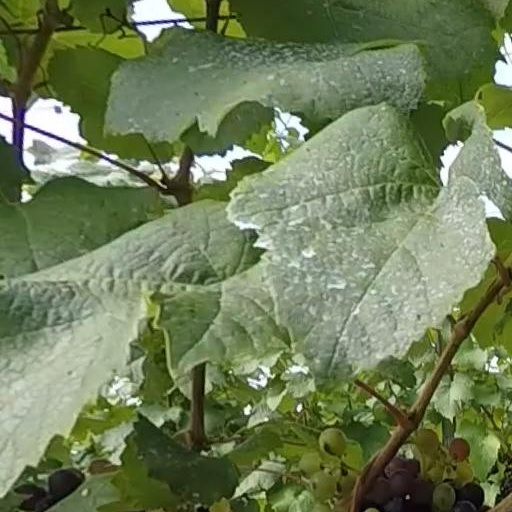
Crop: grape